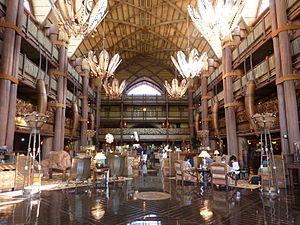
Hall d'accueil du Disney's Animal Kingdom Lodge à Walt Disney World.
Disney's Animal Kingdom Lodge est un hôtel unique en son genre de Walt Disney World Resort en Floride. Il a ouvert le 16 avril 2001 à l'extrême ouest du complexe juste derrière l'entrée du parc Disney's Animal Kingdom. Le 11 octobre 2006, Disney a annoncé la construction d'un Disney Vacation Club, nommé Disney's Animal Kingdom Villas à côté de l'hôtel avec une ouverture prévue pour l'automne 2007.